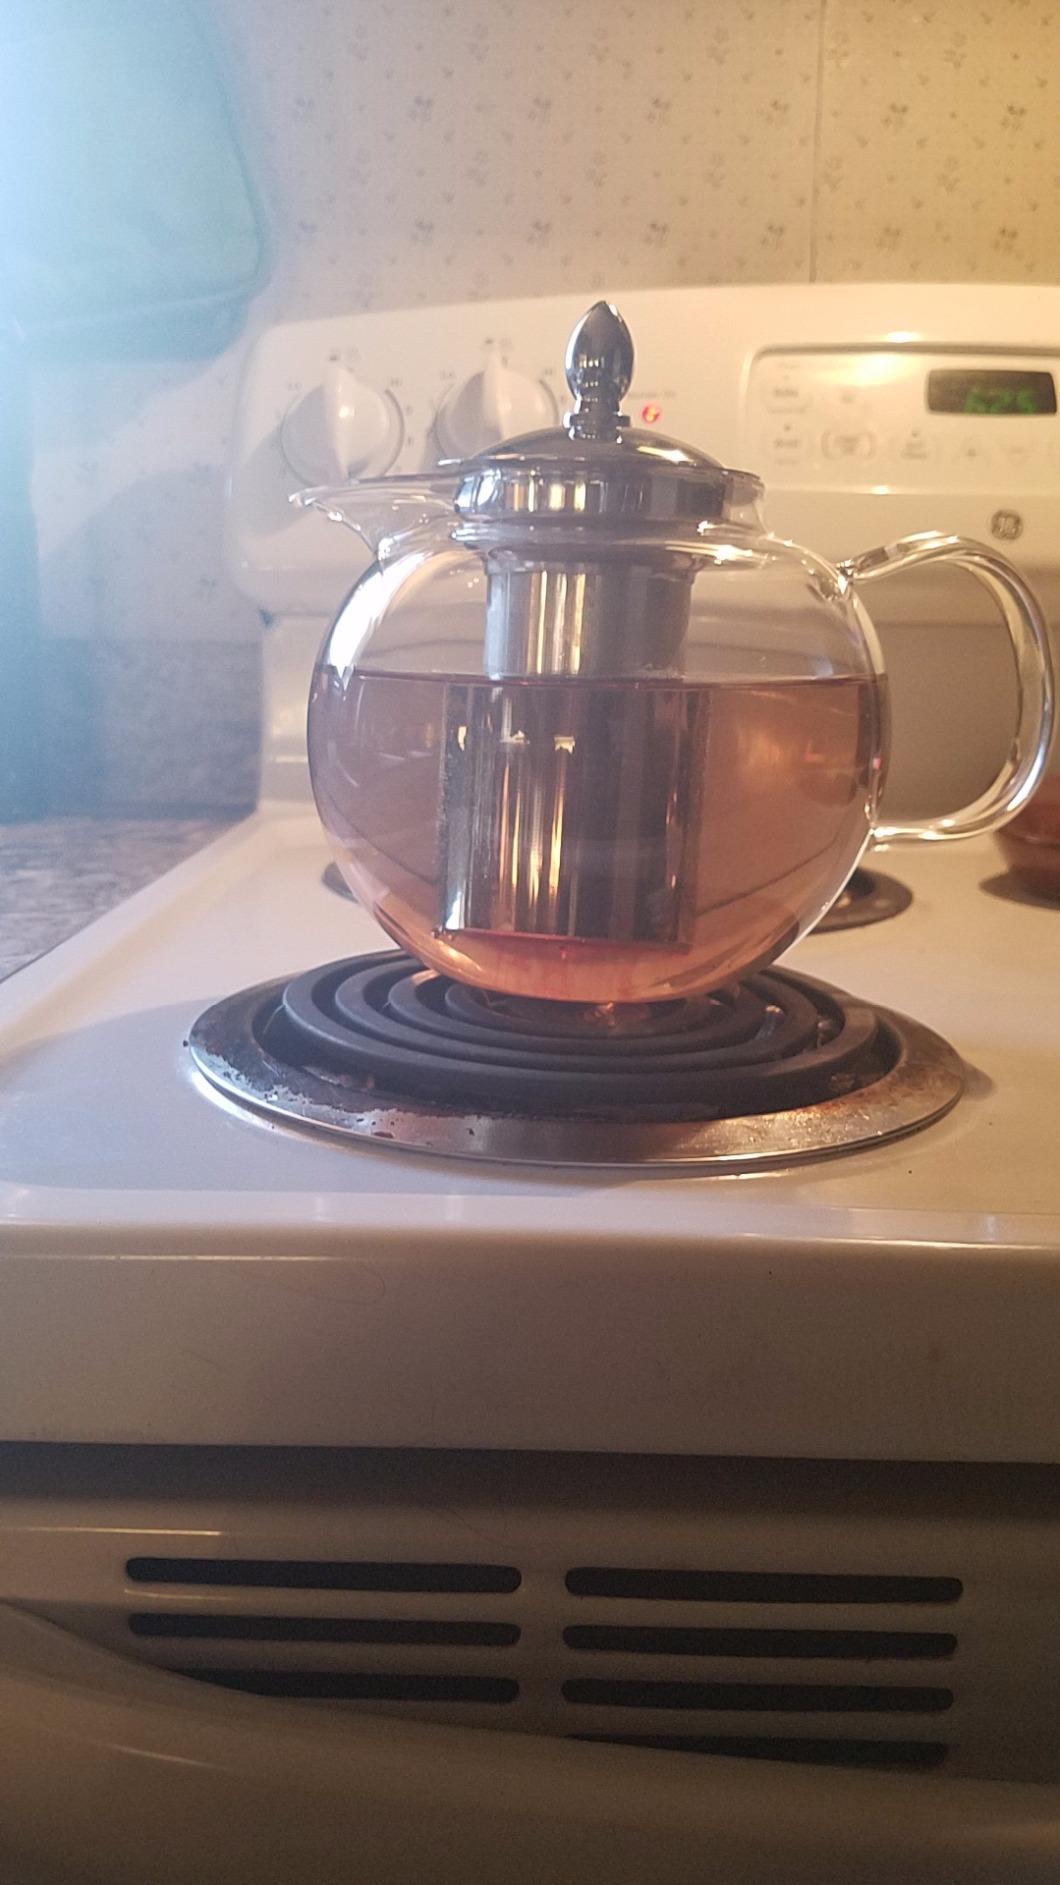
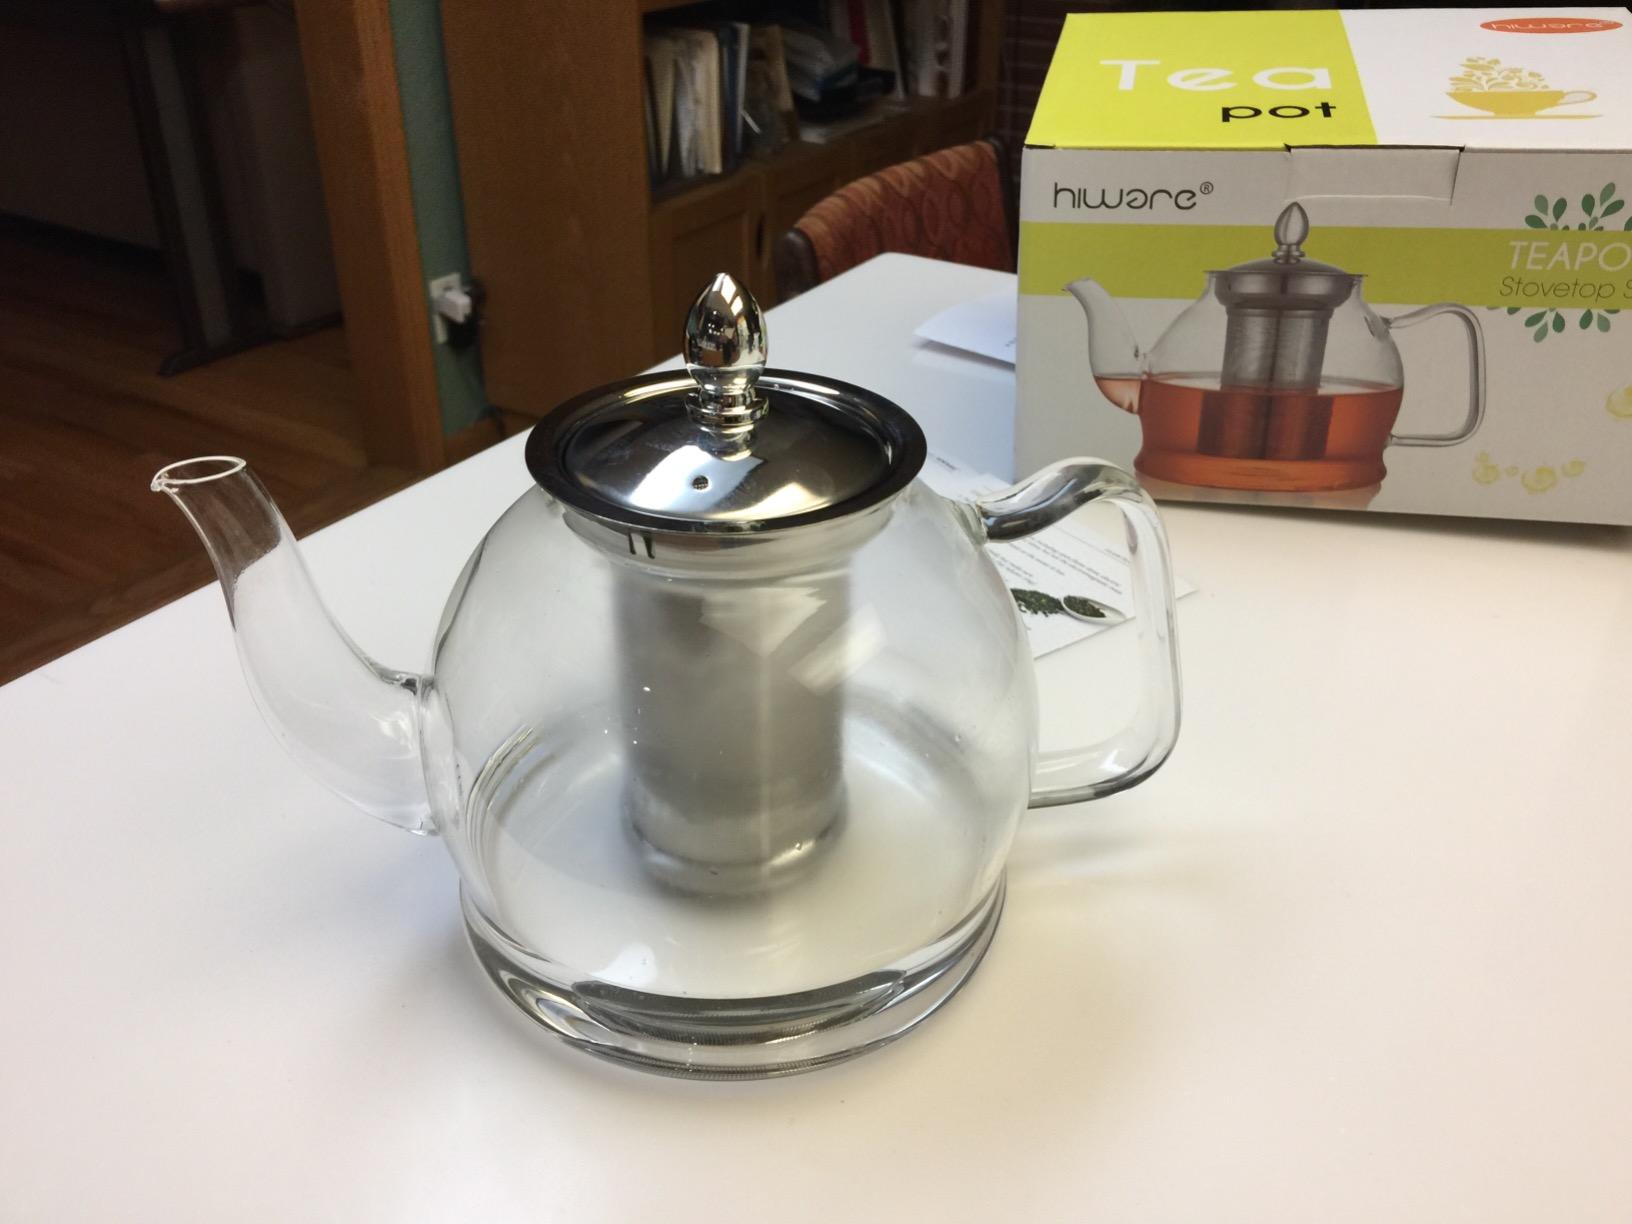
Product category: items_kettle
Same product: no